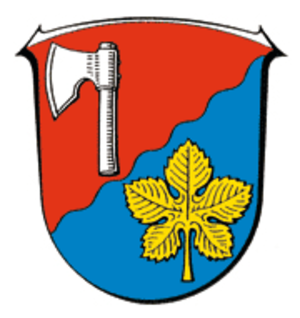
Weinbach est une municipalité allemande située dans l'arrondissement de Limbourg-Weilbourg et dans le land de la Hesse.